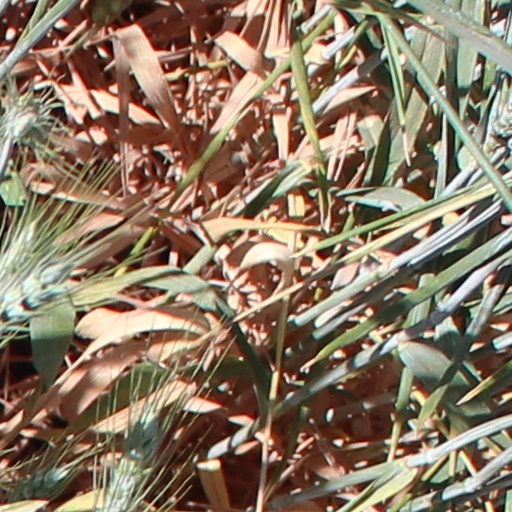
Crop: wheat